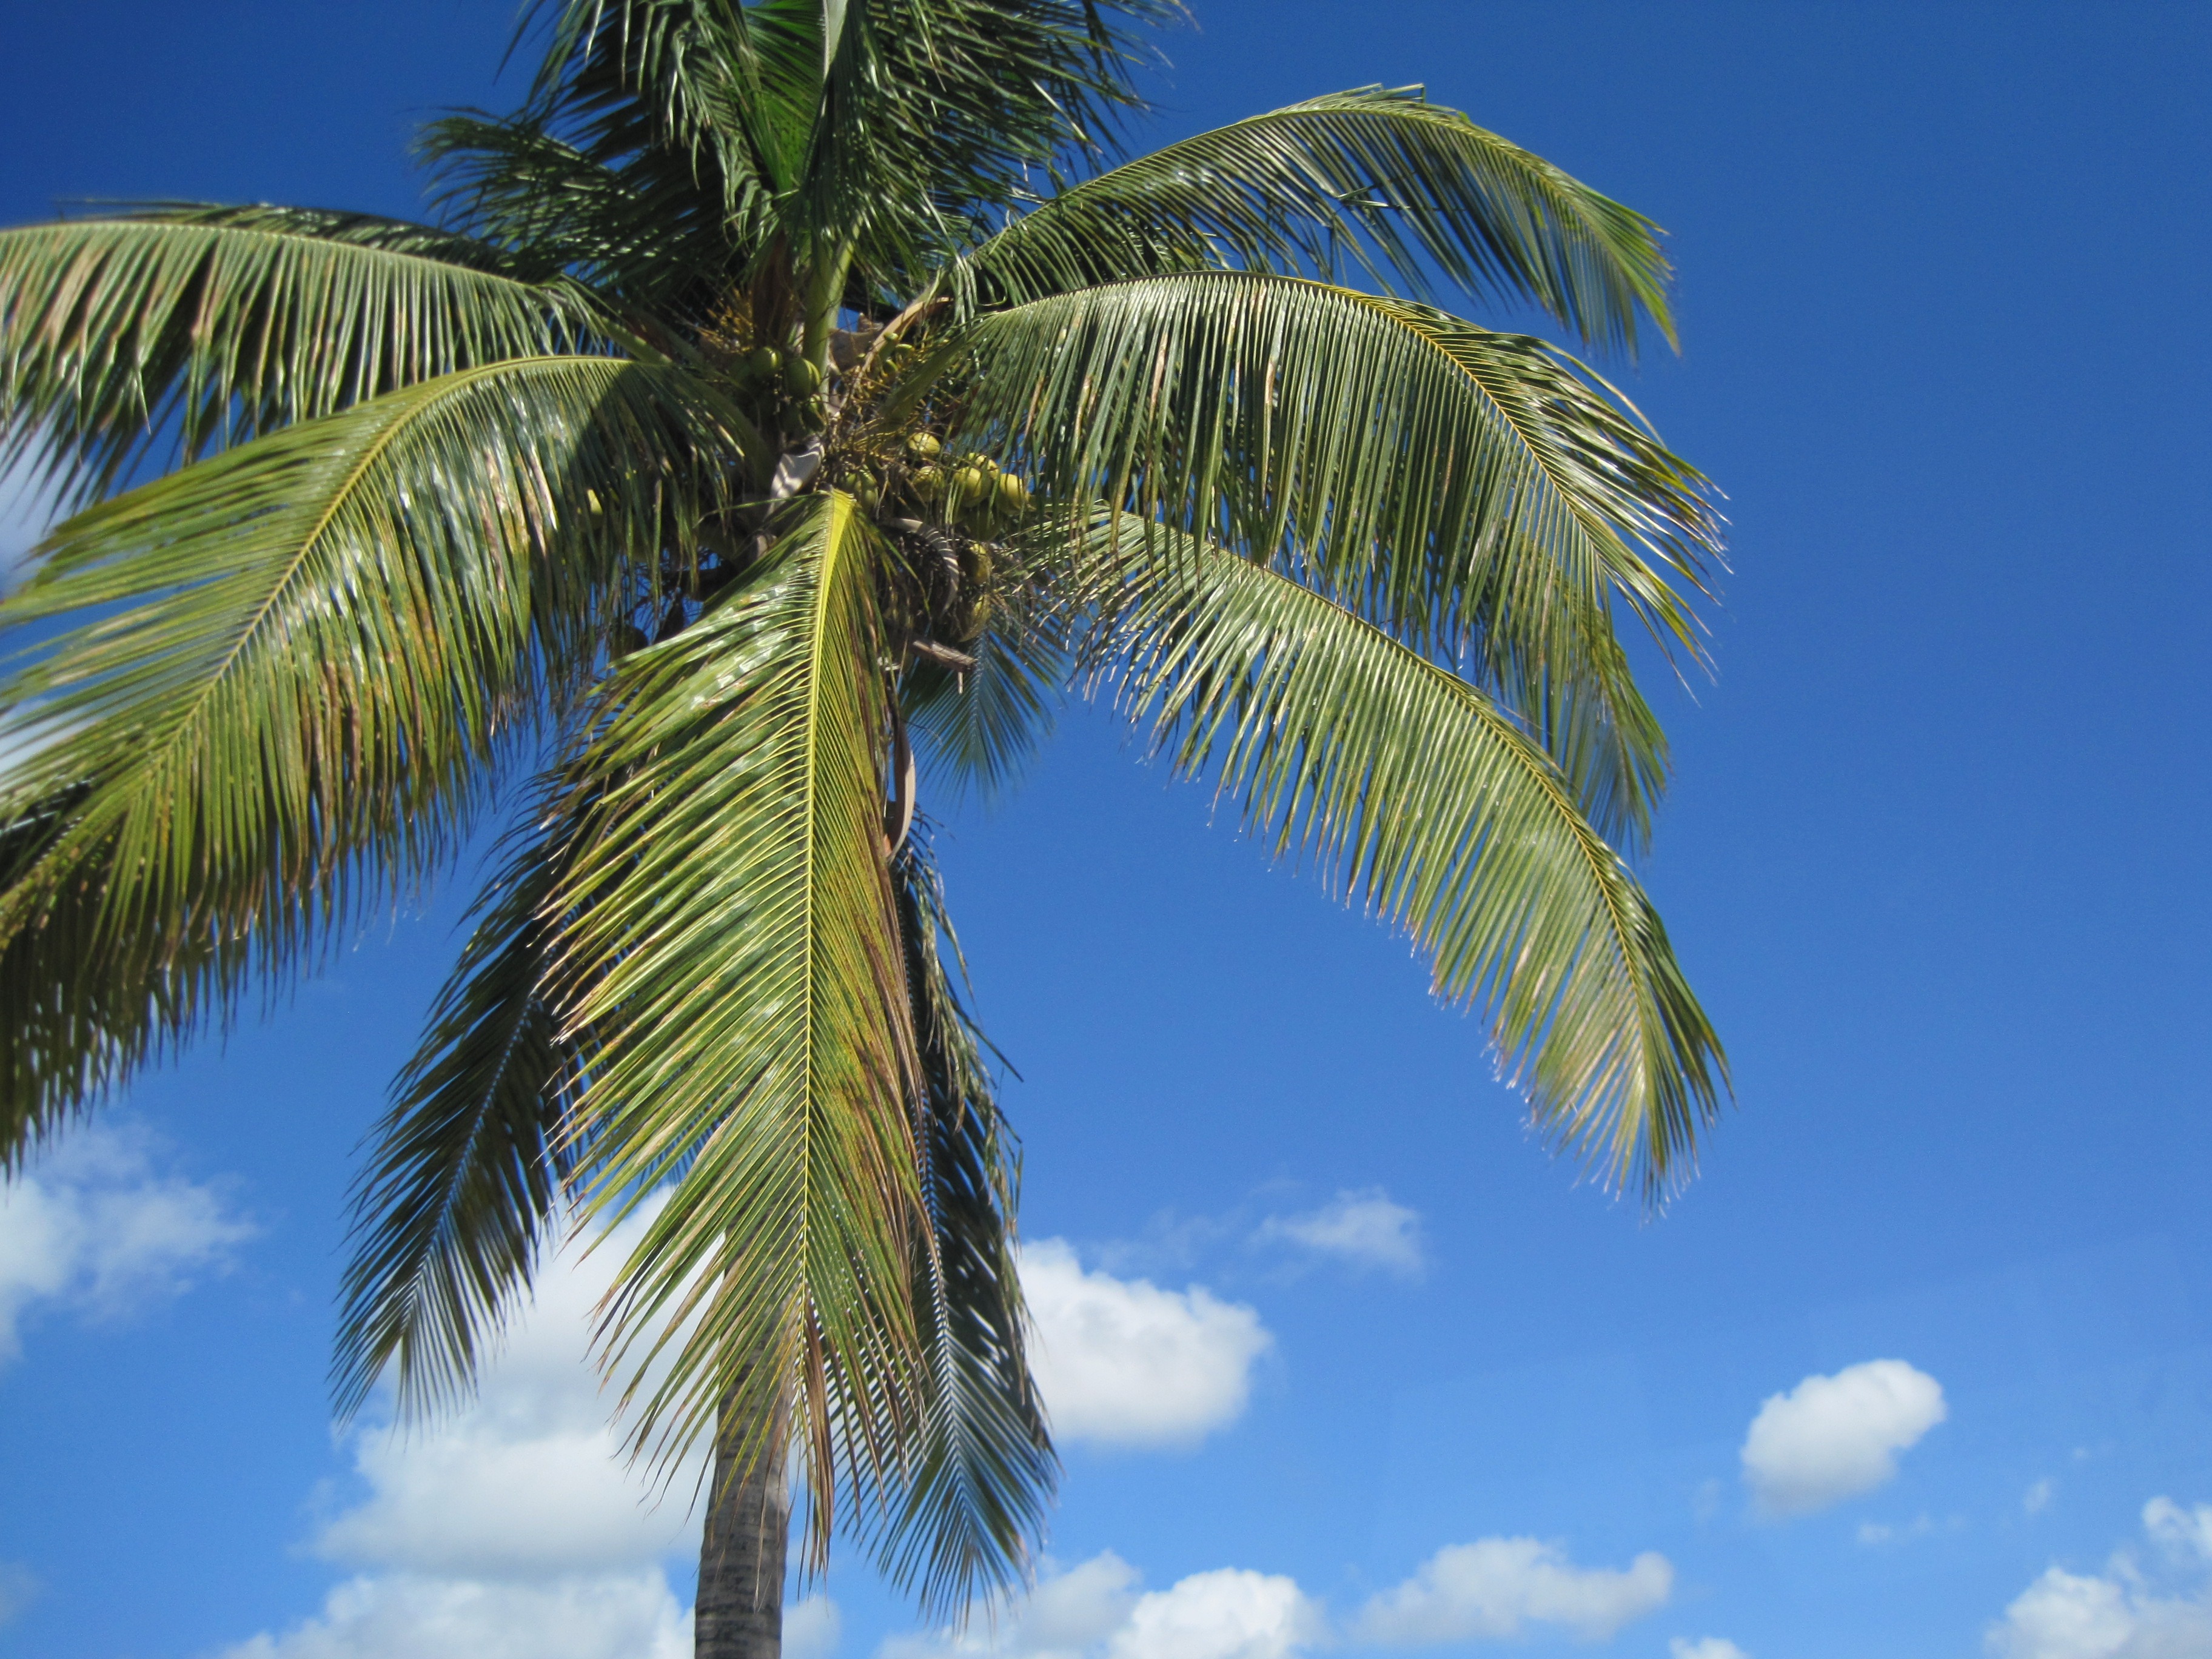
tree, nature, outdoor, branch, plant, sky, air, leaf, flower, trunk, vacation, environment, palm, tranquil, scenic, natural, weather, agriculture, cloudscape, leaves, outdoors, clouds, branches, climate, day, organic, meteorology, flowering plant, grass family, woody plant, land plant, arecales, palm family, borassus flabellifer